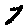
Label: 7